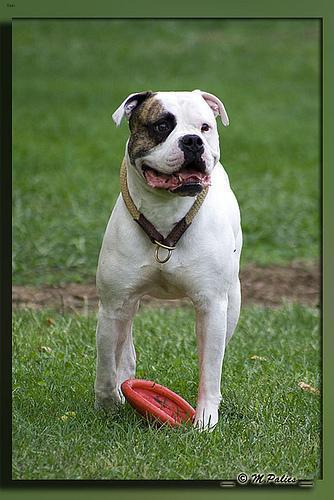
american bulldog